Dundrum, Dublin

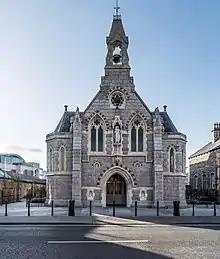
Holy Cross Church

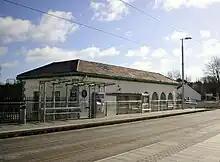
The original Dundrum station built by William Dargan in 1854 behind the modern Luas stop.

The village expanded greatly after the arrival of the Dublin and South Eastern Railway (DSER) in 1854. By 1876, the "Manor Mill" became a laundry and was the largest employer of female labour in the region, The laundry hooter was a regular sound in its day, and would sound at 7.50 am for thirty seconds, then at 8 am to start work, and also at 13.50, 14.00, and finally at 16.50 and 17.00.